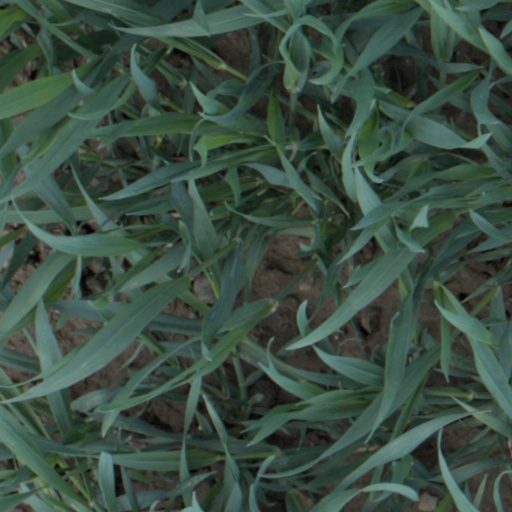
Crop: wheat